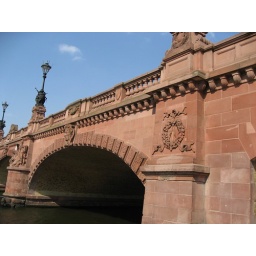
Old bridge by main train station